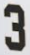
Number: 3